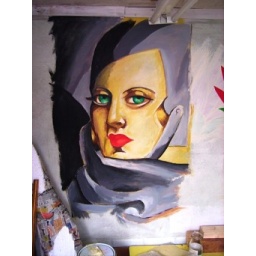
a copy of her self-portrait in green car